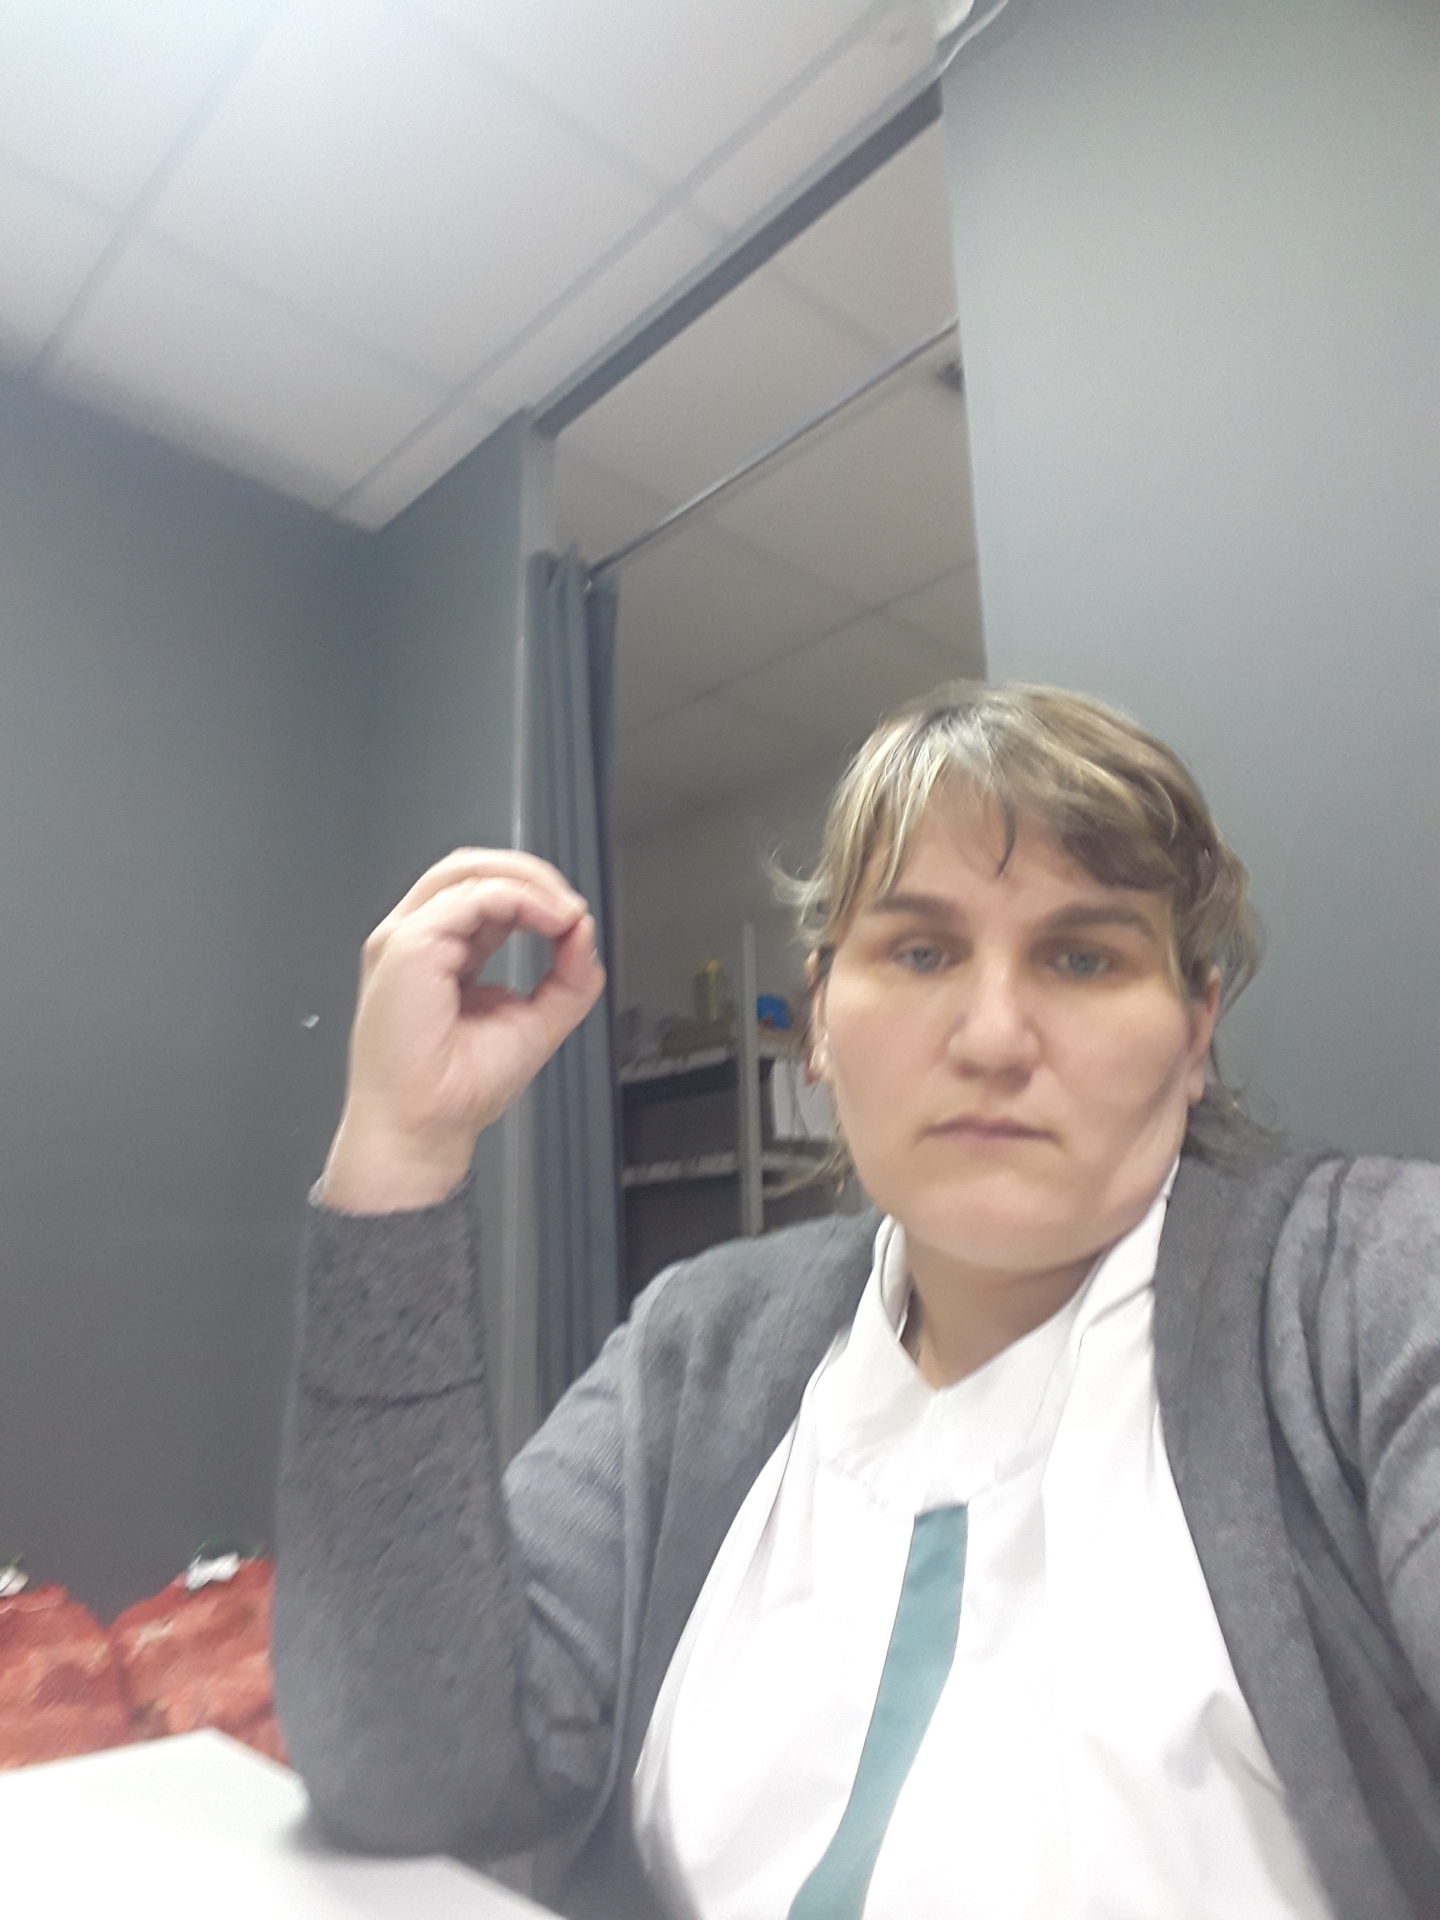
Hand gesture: grip